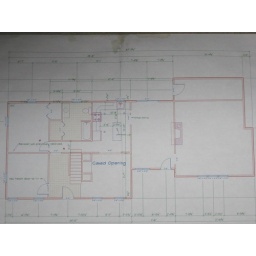
Kitchen Layout , I would like to recommend a new window in the kitchen a double casement, more centered.